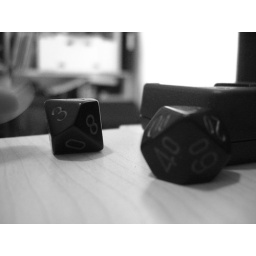
A bunch of black and white macro focused objects around my desk.